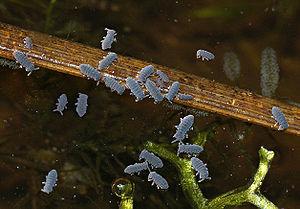
Podura est un genre de collemboles, le seul de la famille des Poduridae et de la super-famille des Poduroidea.